John Codman Ropes

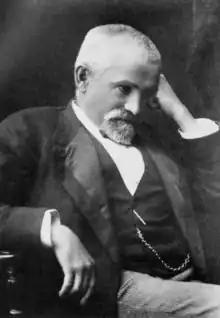

John Codman Ropes (April 28, 1836October 28, 1899) was an American military historian and lawyer, and the co-founder of the law firm Ropes & Gray.